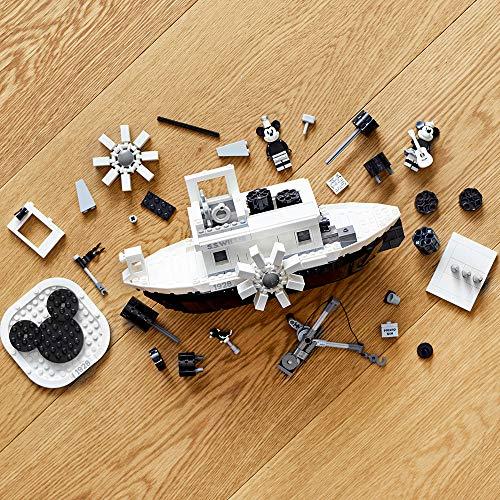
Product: LEGO Ideas 21317 Disney Steamboat Willie Building Kit, New 2019 (751 Pieces)
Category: Toys & Games | Building Toys | Building Sets
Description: This LEGO Ideas 21317 Disney Steamboat Willie collectible construction toy can be built together with all other original LEGO building toys and LEGO bricks for creative play.
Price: $59.99
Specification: ProductDimensions:11.1x10.3x3.8inches|ItemWeight:3.52ounces|ShippingWeight:2.5pounds(Viewshippingratesandpolicies)|ASIN:B07PZF4M7H|Itemmodelnumber:6273247|Manufacturerrecommendedage:10yearsandup